Sa Pa

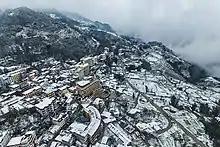
Snowfall in Sa Pa

Sa Pa is a quiet mountain town and home to a great diversity of ethnic minority peoples. The total population of 36,000 consists mostly of minority groups. Besides the Kinh (Viet) people (15 percent) there are mainly five ethnic groups in Sa Pa: Hmong 52 percent, Dao 25 percent, Tay five percent, Giay two percent, and a small number of Xa Pho. Approximately 7,000 live in Sa Pa, the other 36,000 being scattered in small communes throughout the district.